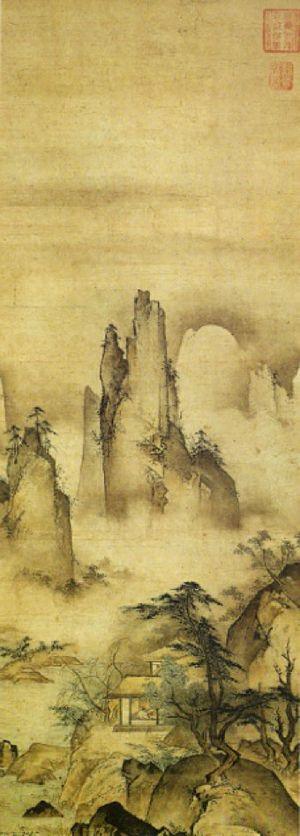
Printemps dans la montagne par le peintre japonais Gakuō du XVe siècle. Encre et couleurs légères sur papier. (71,8x25,4 centimètres). Cette œuvre est conservée au Musée de Baltimore.
Gakuō, nom de pinceau: Zōkyū, est un peintre japonais du XVᵉ siècle. Ses dates de naissance et de décès ainsi que ses origines, ne sont pas connues. Sa période d'activité se situe dans la seconde moitié du XVᵉ siècle.